Arrondissements of the Loiret department

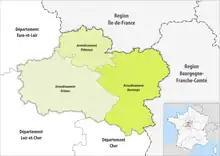
Map of arrondissements of the Loiret department.

The 3 arrondissements of the Loiret department are: